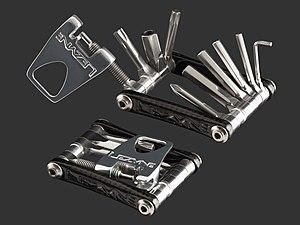
Un outil est un objet physique utilisé par un être vivant directement, ou par l'intermédiaire d'une machine, afin d'exercer une action le plus souvent mécanique, ou thermique, sur un élément d'environnement à traiter. Il améliore l'efficacité des actions entreprises ou donne accès à des actions impossibles autrement. Beaucoup procurent un avantage mécanique en fonctionnant selon le principe d'une machine simple, comme la pince-monseigneur, qui exploite le principe du levier.